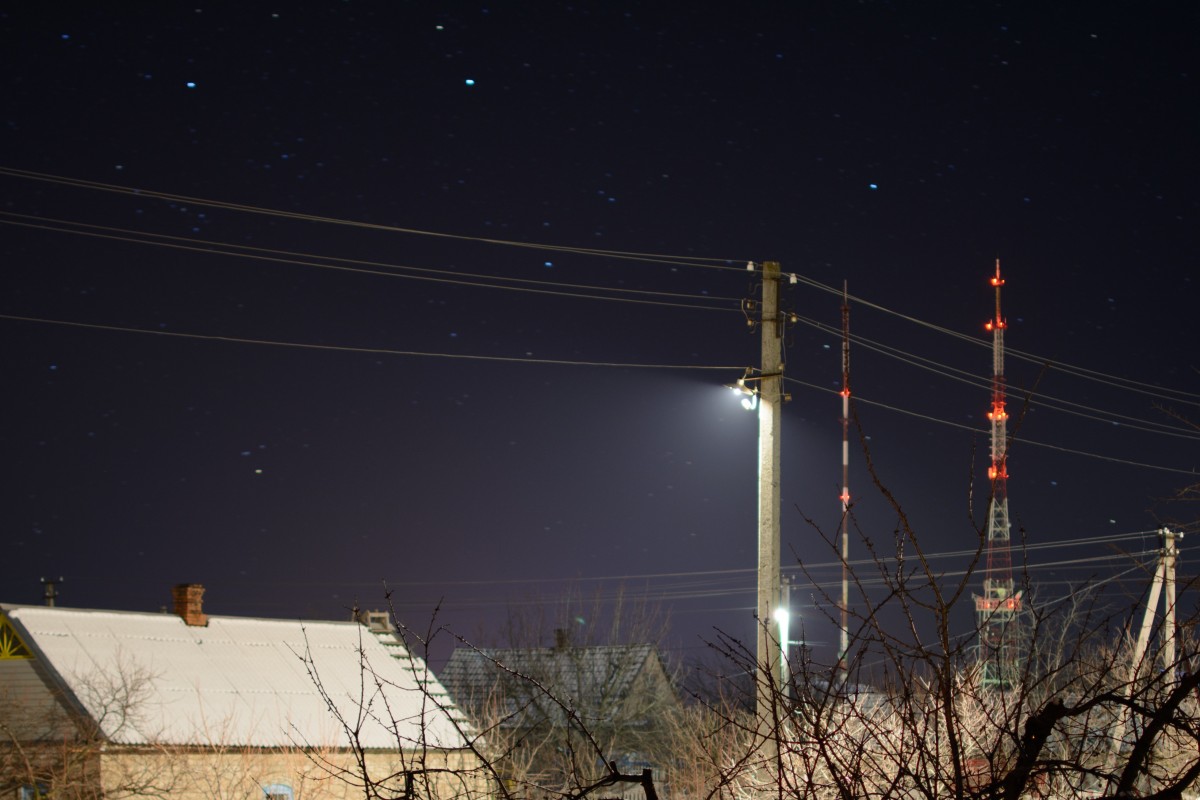
Tags: sky, night, star, darkness, electricity, astronomy, astronomical object